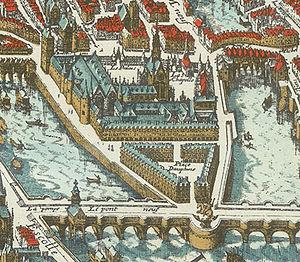
Le Palais de la Cité sur le Plan de Mérian
Le palais de la Cité était la résidence et le siège du pouvoir des rois de France, du Xᵉ au XIVᵉ siècle, tout en restant le siège des principales cours de justice jusqu'à nos jours. Il s’étendait sur la partie ouest de l’île de la Cité dans le 1ᵉʳ arrondissement de Paris.